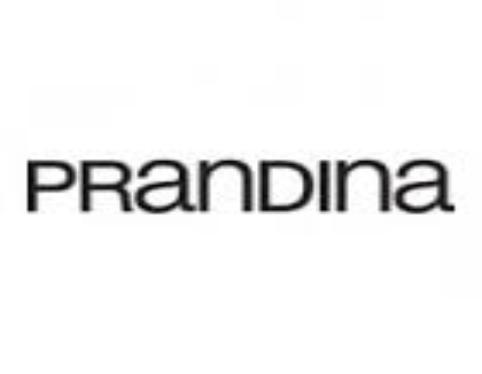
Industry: Necessities